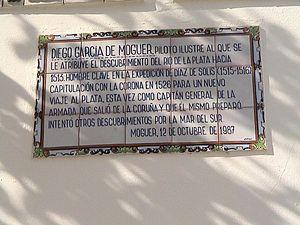
Diego García de Moguer, né en 1484 ou 1496 à Moguer et mort en 1544, est un explorateur espagnol au service du Portugal.